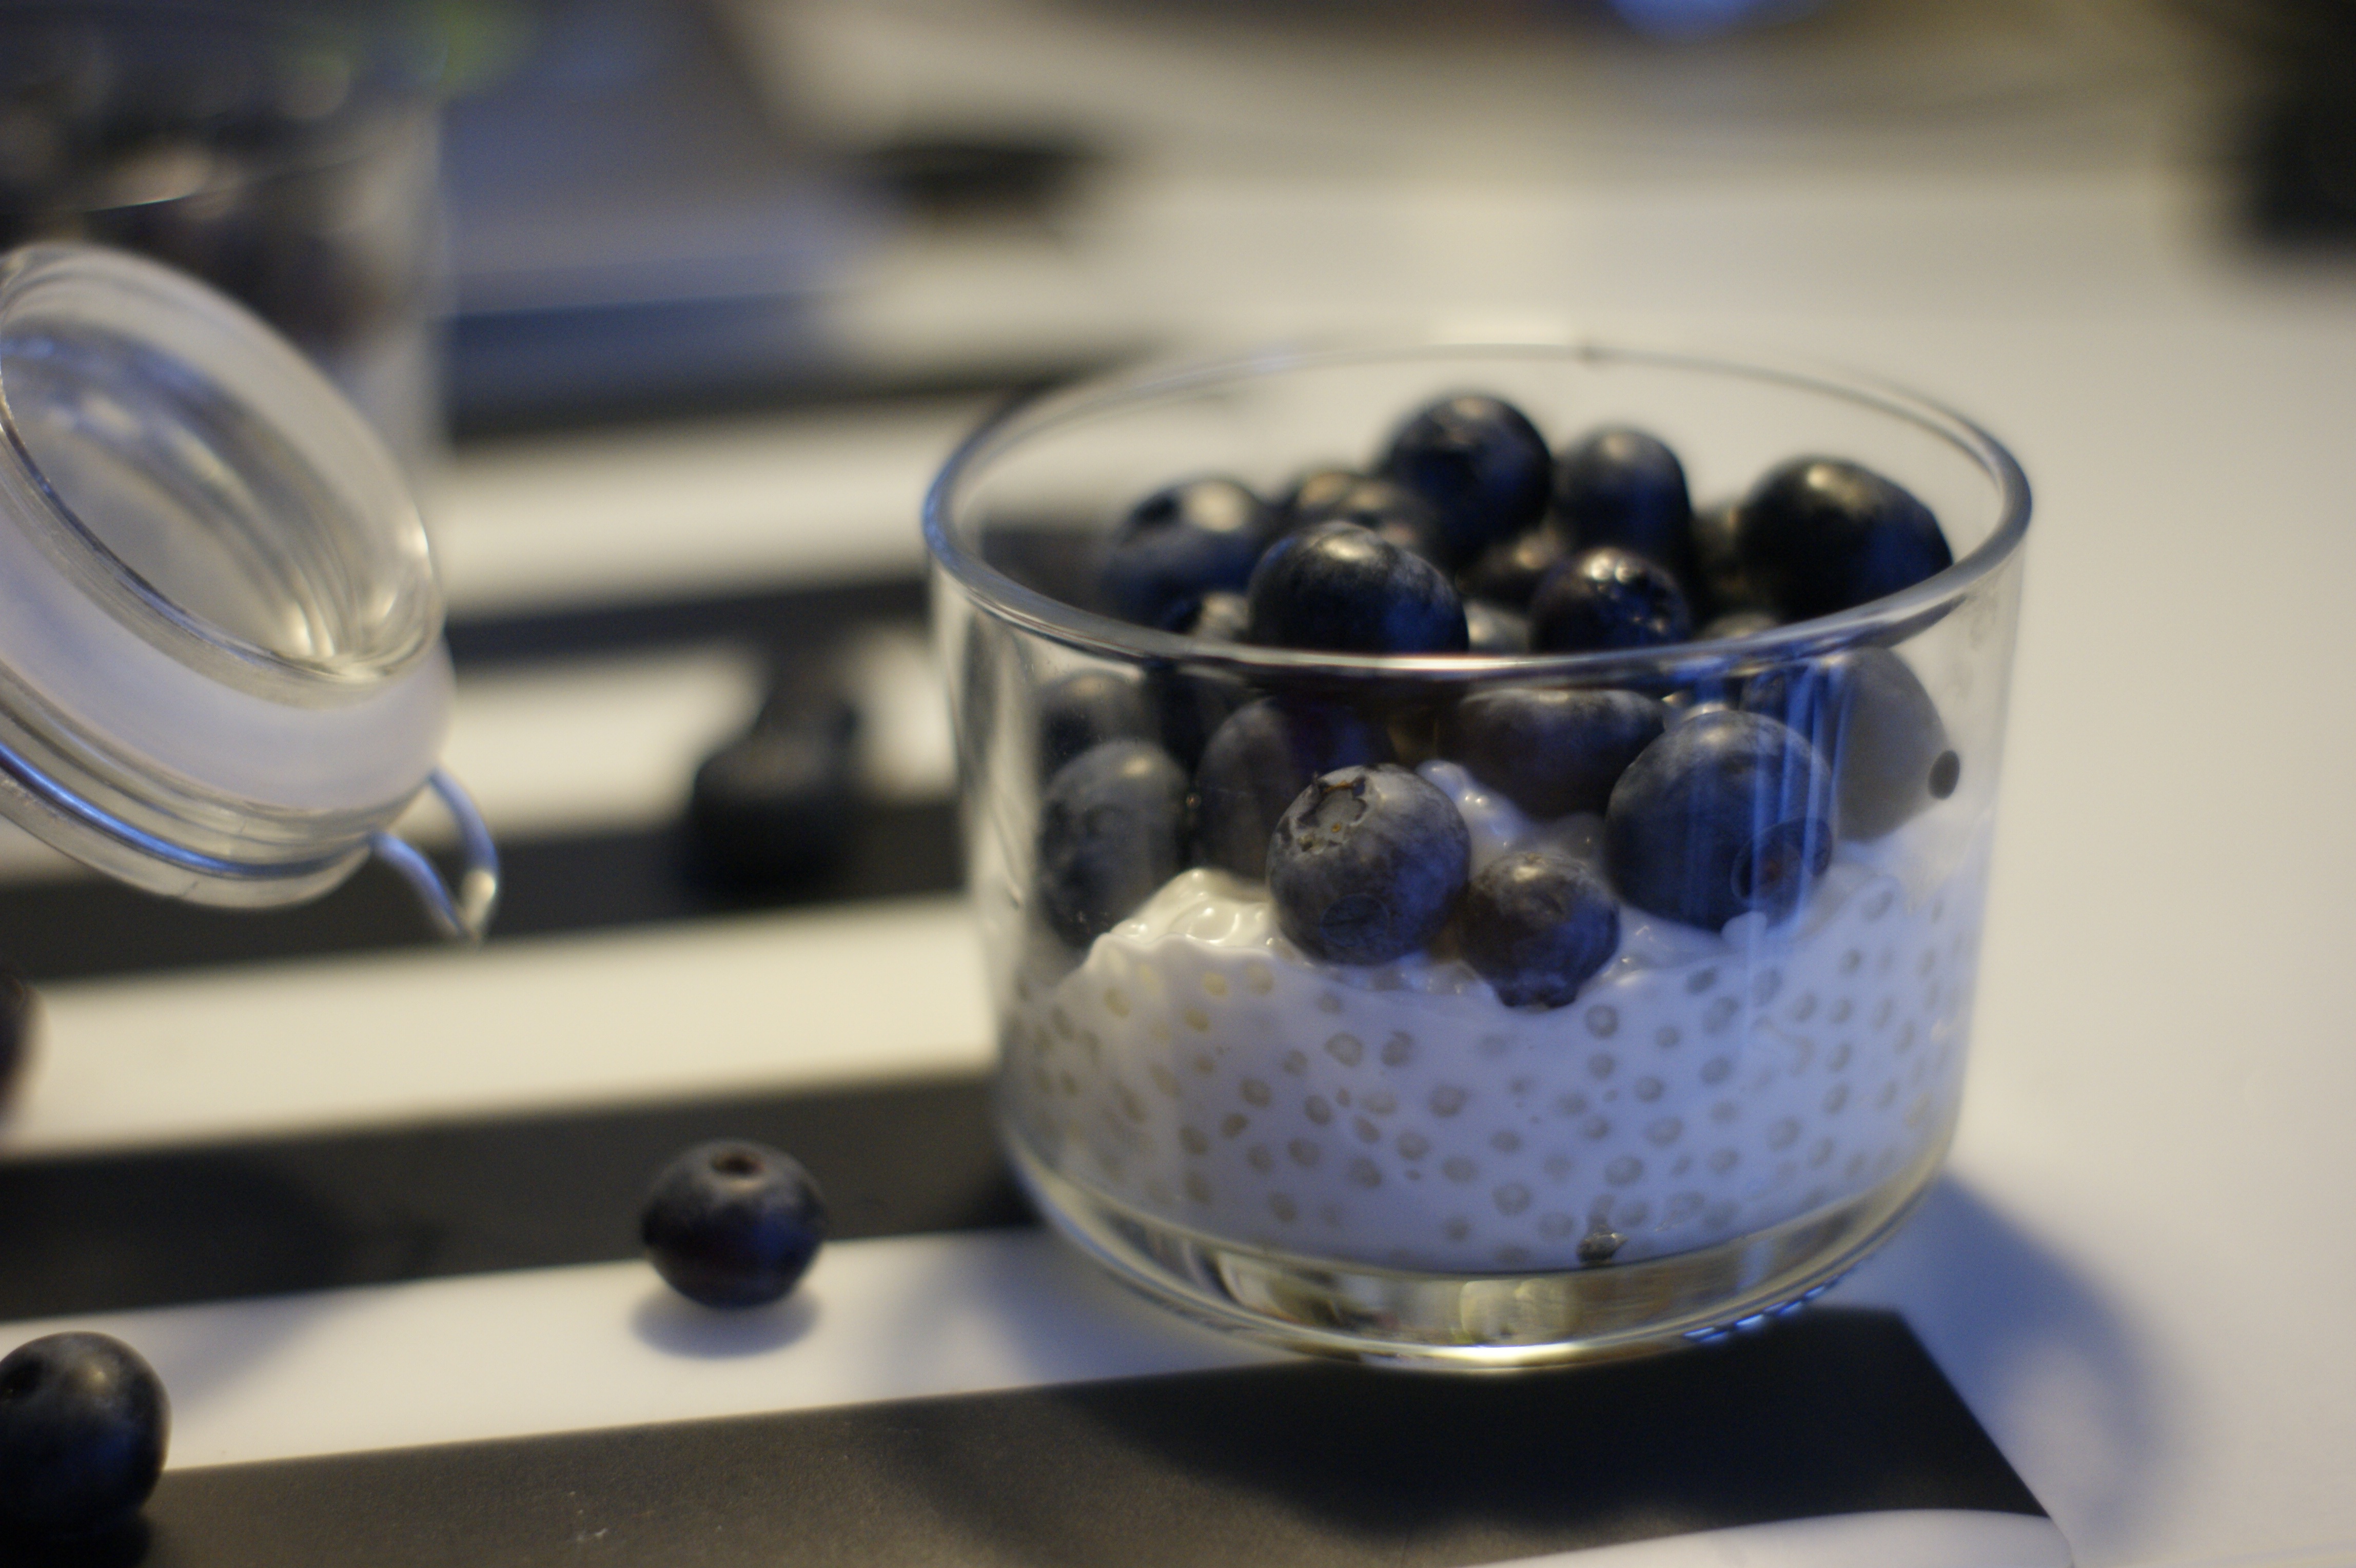
berry, glass, meal, food, produce, blueberry, fresh, drink, blue, lifestyle, healthy, dessert, blackberry, life, eco, vitamin, nutrition, vegetarian, raw, healthy eating, organic, chia, bio, superfood, healthy foods, tapioca